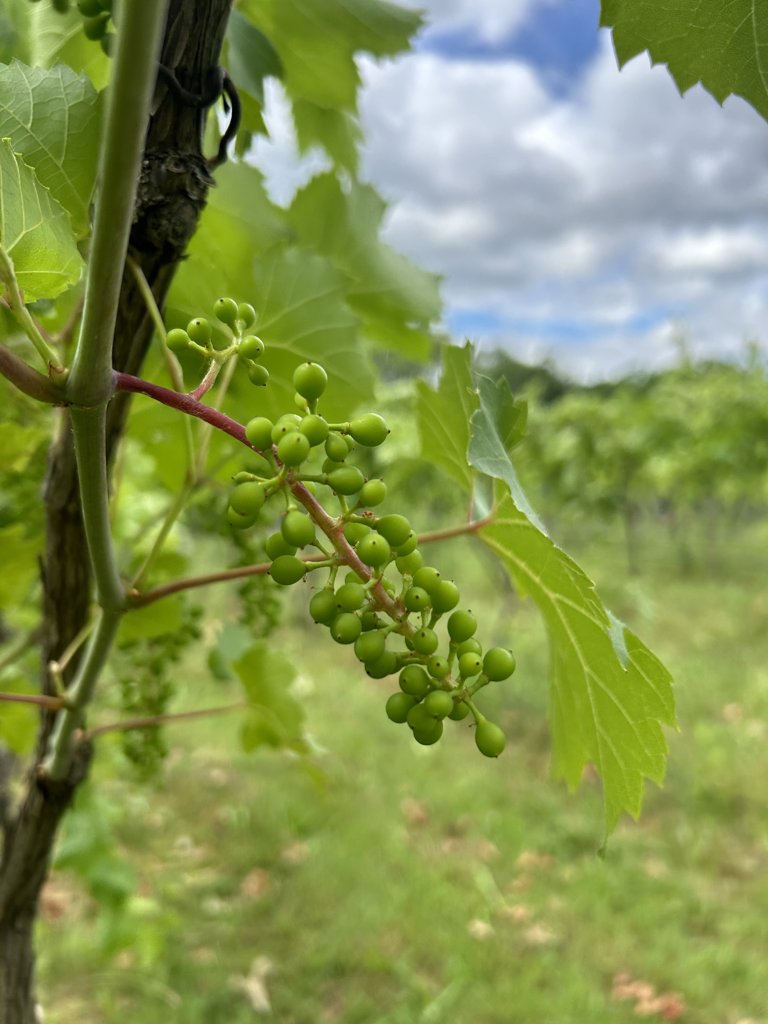
Berries visible: 63
Grape clusters: 2